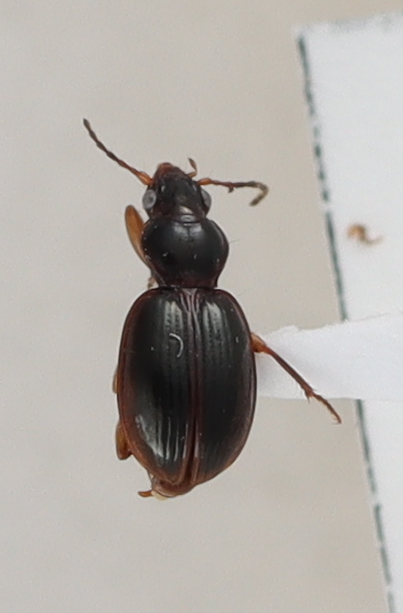
Scientific name: Mecyclothorax konanus
Plot: 6
Trap: S
Collected: 20230726